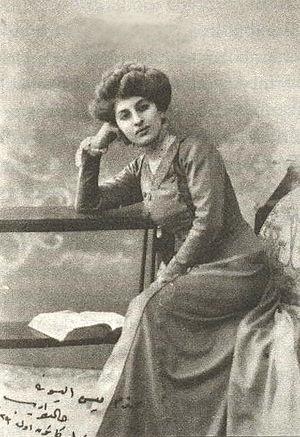
Les témoins du Génocide arménien donnent des informations et détails pour comprendre le massacre perpétré par l'Empire ottoman, au début du XXᵉ siècle. La plupart des témoins sont des journalistes, diplomates, soldats, médecins, écrivains ou missionnaires.